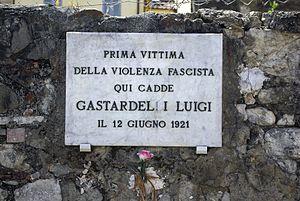
Plaque à la mémoire de Luigi Gastardelli à Sarzana (Ligurie, Italie). Le texte est